Arizona State Sun Devils football

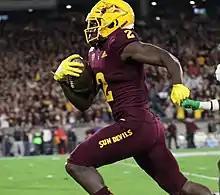
WR Brandon Aiyuk in 2019

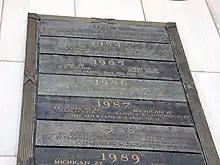
Arizona State at the Rose Bowl

Seasoned coaching veteran Dennis Erickson left Idaho for the opportunity to lead his fourth BCS program. Athletic director Lisa Love hired him on December 9 to replace the recently fired Dirk Koetter. Arizona State was Erickson's third head coaching stint in the Pacific-10, after Washington State and Oregon State. In addition to Idaho, Erickson also had college head coaching tenures at Wyoming and Miami, as well as in the NFL with the Seattle Seahawks and San Francisco 49ers.